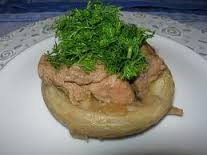
Yemek: enginar